Brit Awards

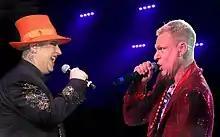
Boy George and Andy Bell of Erasure (pictured in 2011) kissed on stage at the Brit Awards 1989 to cheers from the crowd.

The first awards ceremony was in 1977, as "The BRITish Record Industry BRITannia Awards", to mark the Queen's Silver Jubilee and was televised by Thames Television. There has been an annual ceremony since 1982.